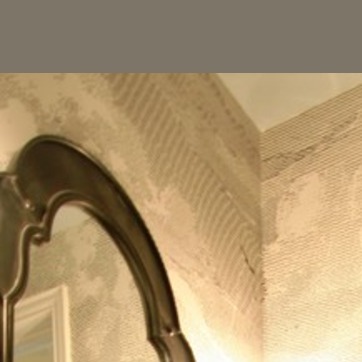
Material: wallpaper